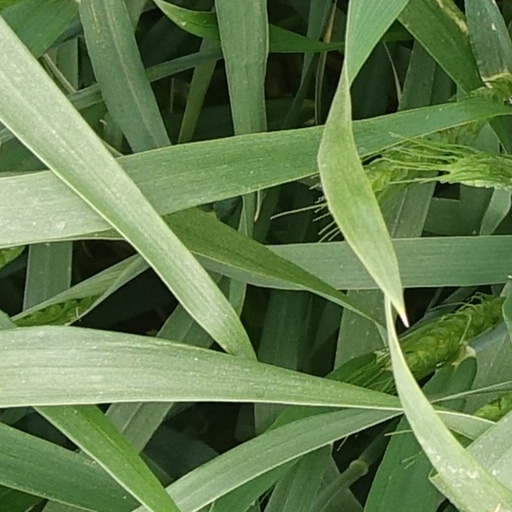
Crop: wheat